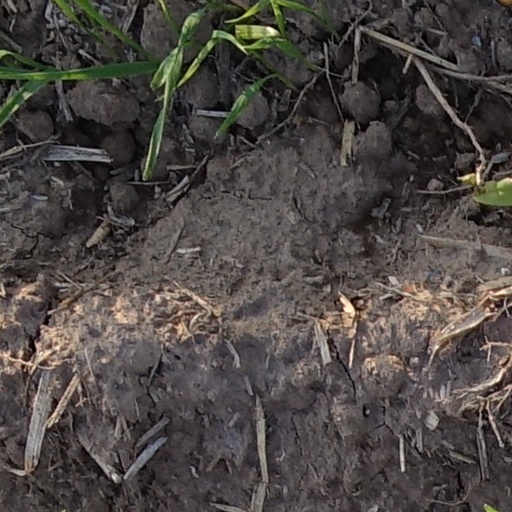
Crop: wheat